Awake (TV series)

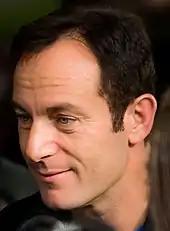
A man with dark brown hair and gray eyes is looking forward and smiling.

Isaacs was the first actor to be cast in the series, playing the role of the central character Michael Britten. "[The main character] was somebody that you couldn't decide if you liked or hated, and I think that [Michael]'s dilemma is something that we're not only sympathetic for, but somehow we want him to win." Producers of the show initially approached Michaela McManus to play Hannah Britten. However, Laura Allen was cast instead; McManus obtained the role of Tara (for which Allen originally auditioned).